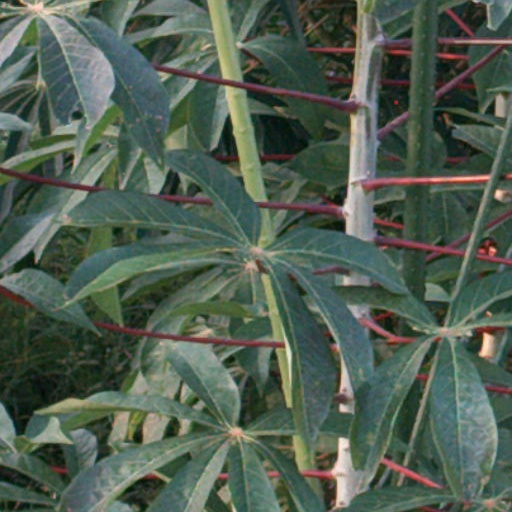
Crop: cassava